Mausoleum at Halicarnassus

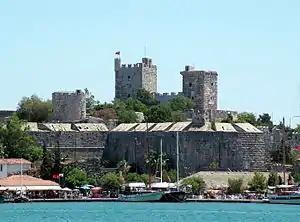
Bodrum Castle

Modern historians have pointed out that two years would not be enough time to decorate and build such a complex and extravagant building. Therefore, it is believed that construction was begun by Mausolus before his death or continued by the next leaders. The Mausoleum of Halicarnassus resembled a temple and the only way to tell the difference was its slightly higher outer walls. The Mausoleum was in the Greek-dominated area of Halicarnassus, which in 353 was controlled by the Achaemenid Empire. According to the Roman architect Vitruvius, it was built by Satyros and Pytheus who wrote a treatise about it; this treatise is now lost. Pausanias adds that the Romans considered the Mausoleum one of the greatest wonders of the world and it was for that reason that they called all their magnificent tombs mausolea, after it.